Bôle railway station

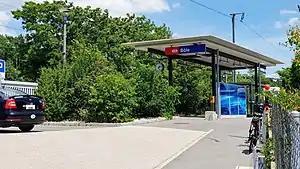
The station platform in 2018

Bôle railway station is a railway station in the municipality of Milvignes, in the Swiss canton of Neuchâtel. It is an intermediate stop on the standard gauge Neuchâtel–Pontarlier line of Swiss Federal Railways.